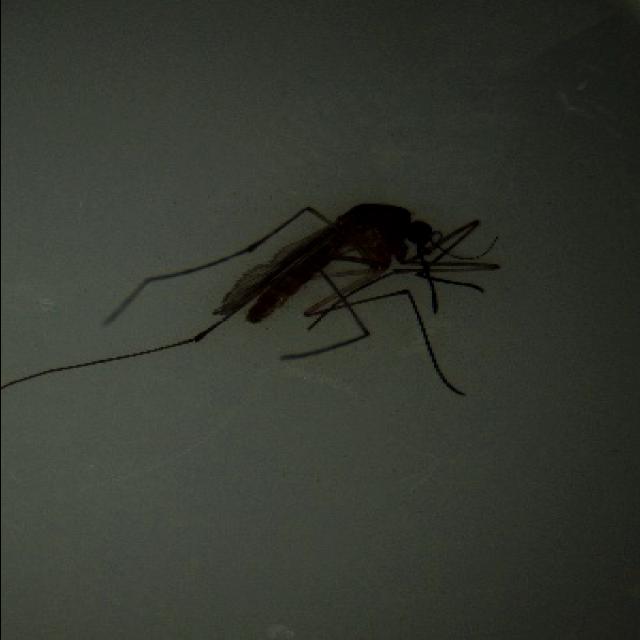
Species: culex_pipiens